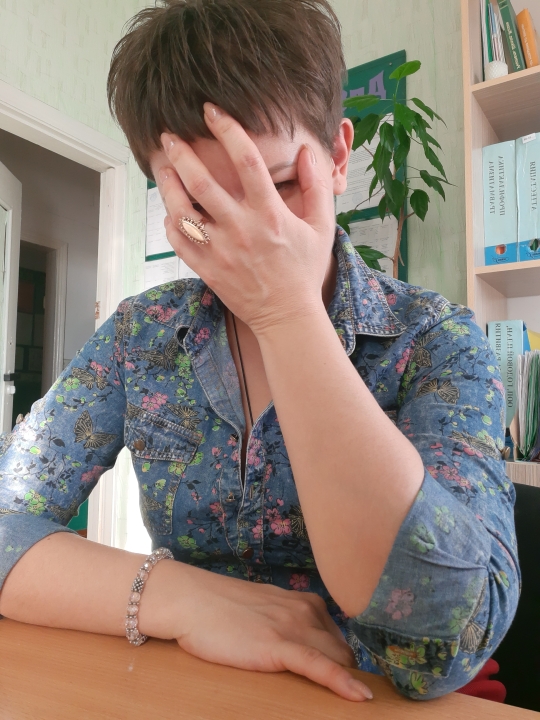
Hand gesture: no_gesture